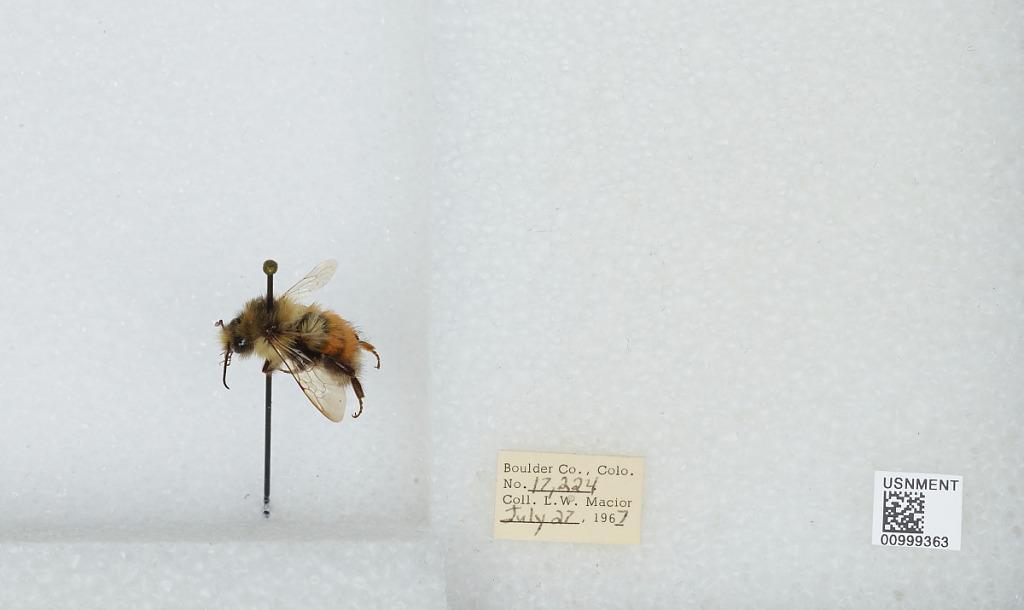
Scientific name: Bombus (Pyrobombus) melanopygus Nylander
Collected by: L. Macior
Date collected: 1967-7-27
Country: United States
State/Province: Colorado
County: Boulder
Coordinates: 40.015, -105.27